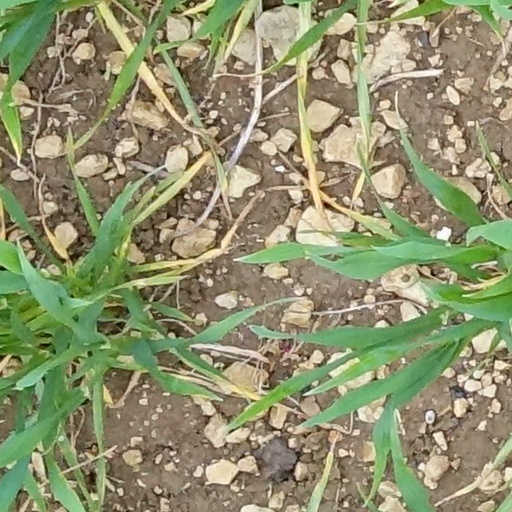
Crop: wheat